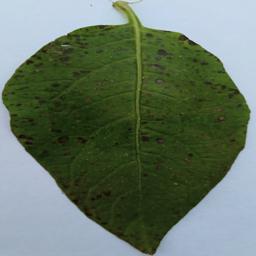
Etiqueta: Tizon_Temprano